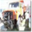
Label: truck